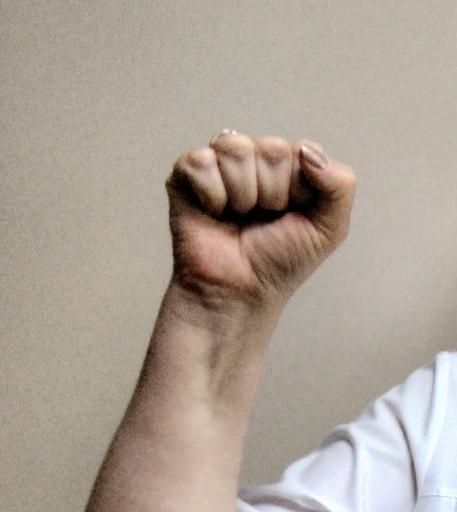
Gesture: fist